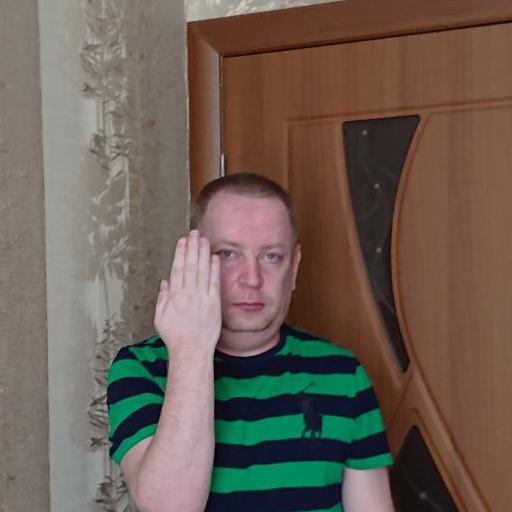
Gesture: stop_inverted